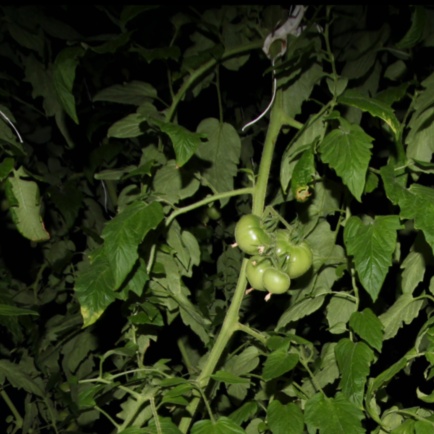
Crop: tomato